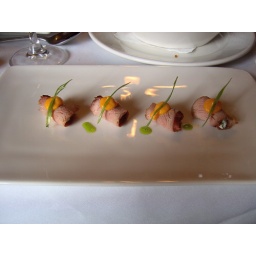
Smoked duck wrapped around blue cheese, with a carrot emulsion at Boucherie, New Orleans